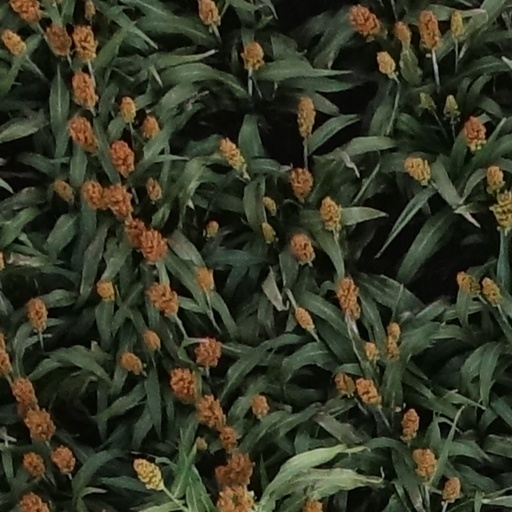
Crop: sorghum